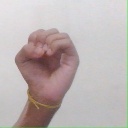
अक्षर: ऊ